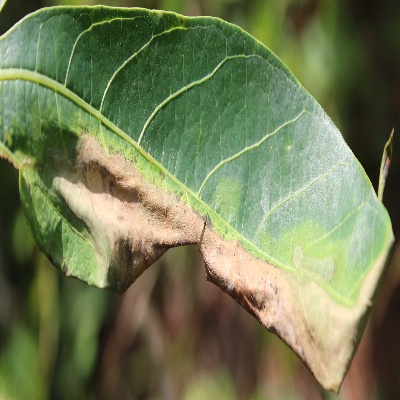
Crop: Cassava
Condition: bacterial blight